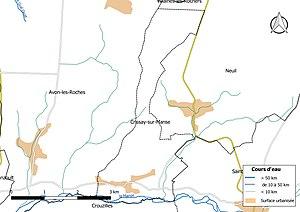
Carte du réseau hydrographique de la commune de fr:Crissay-sur-Manse (France).
Crissay-sur-Manse est une commune française du département d'Indre-et-Loire, en région Centre-Val de Loire. Le village est classé parmi Les plus beaux villages de France.